Picardy

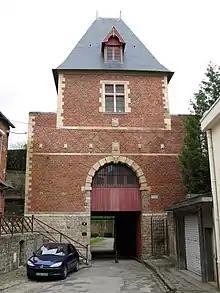
Distinctive brick building style demonstrated on a monument in the Somme, Picardy

In 2009, the Regional Committee for local government reform proposed to reduce the number of French regions and cancel additions of new regions in the near future. Picardy would have disappeared and each department would have joined a nearby region. The Oise would have been incorporated in the Île-de-France, the Somme would have been incorporated in the Nord-Pas-de-Calais and Aisne would have been incorporated in the Champagne-Ardenne. The vast majority of Picards were opposed to this proposal and it was scrapped in 2010 (see newspaper: "Courrier Picard").